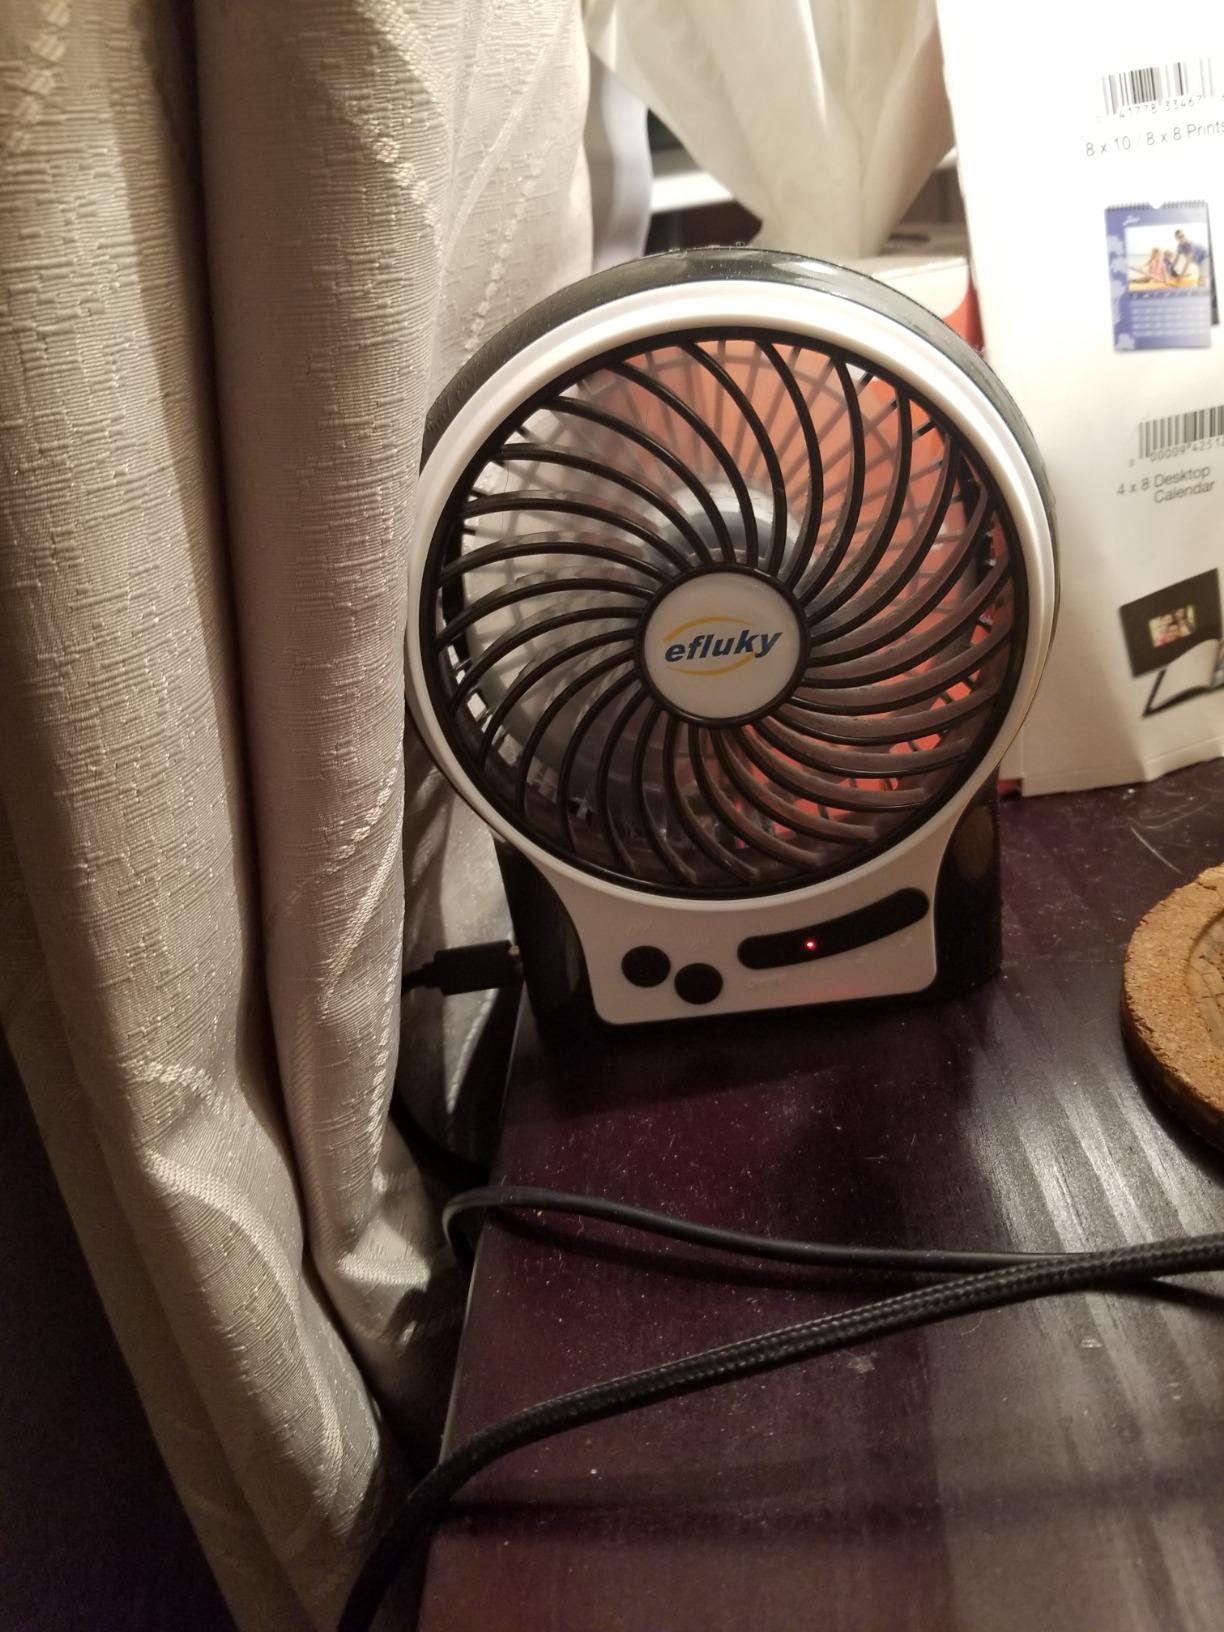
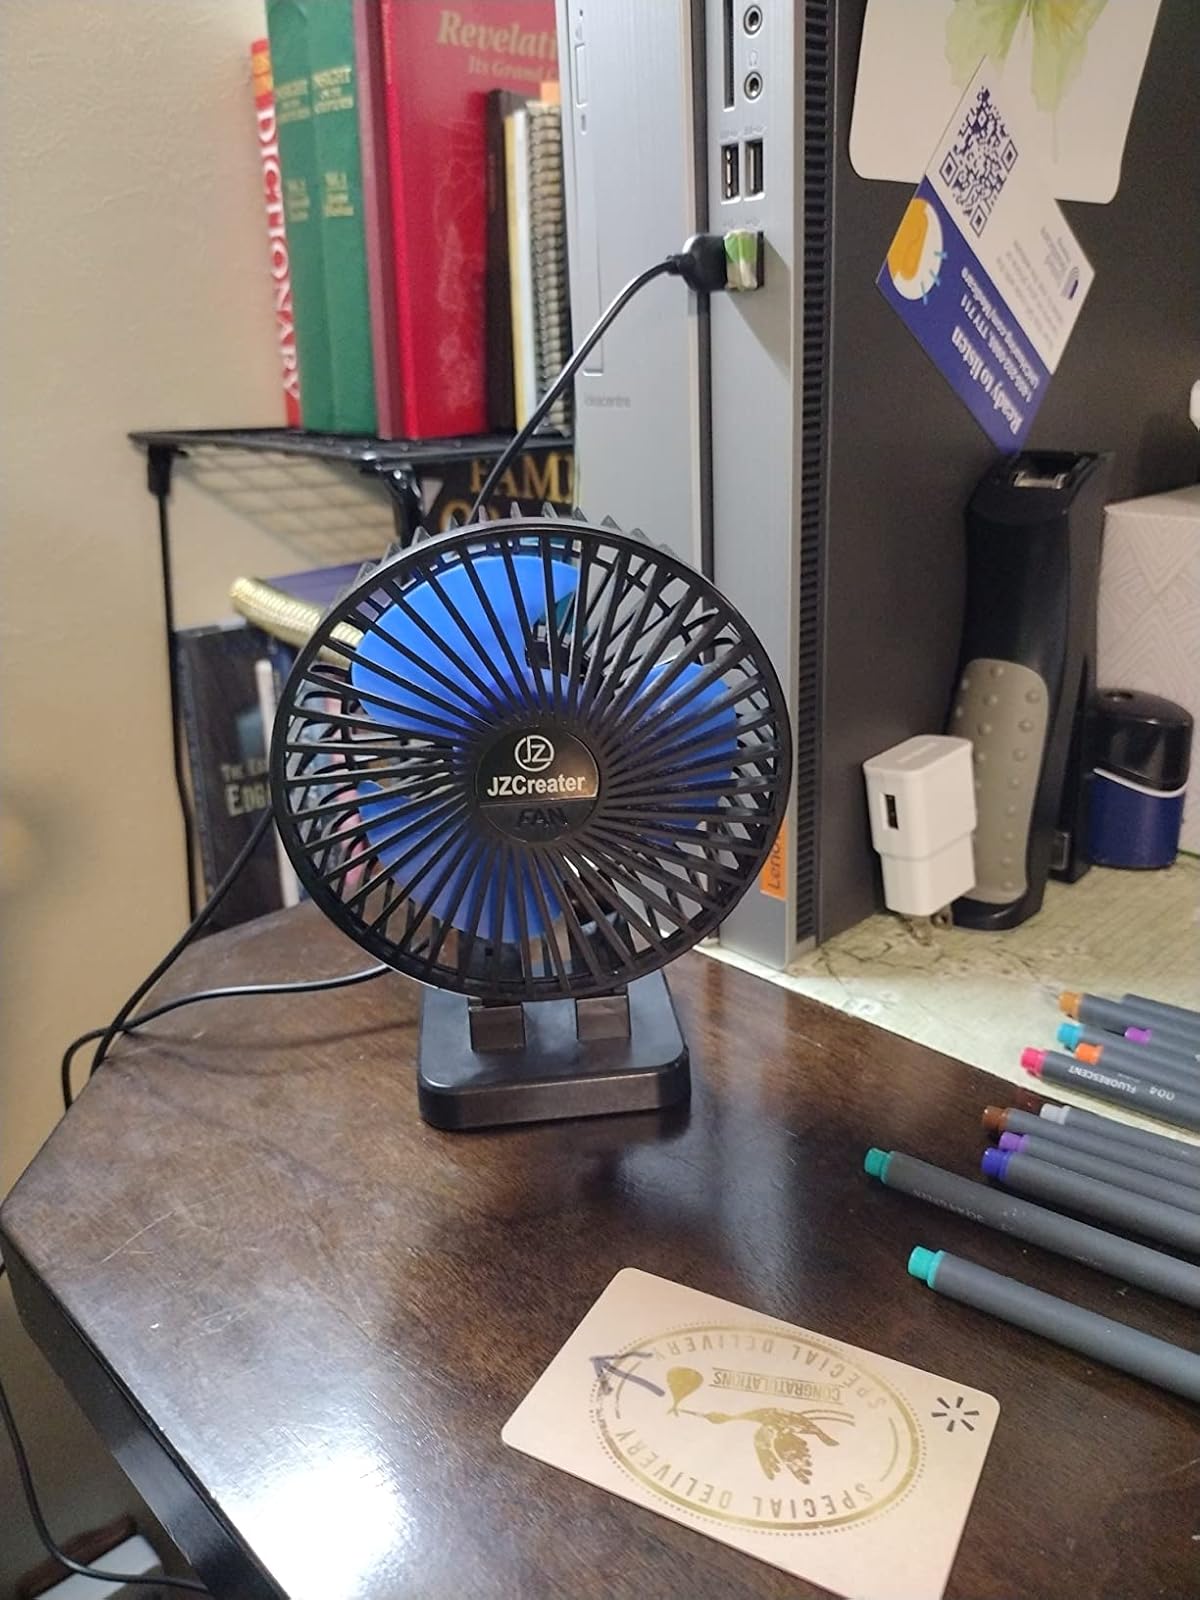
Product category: fan
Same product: no